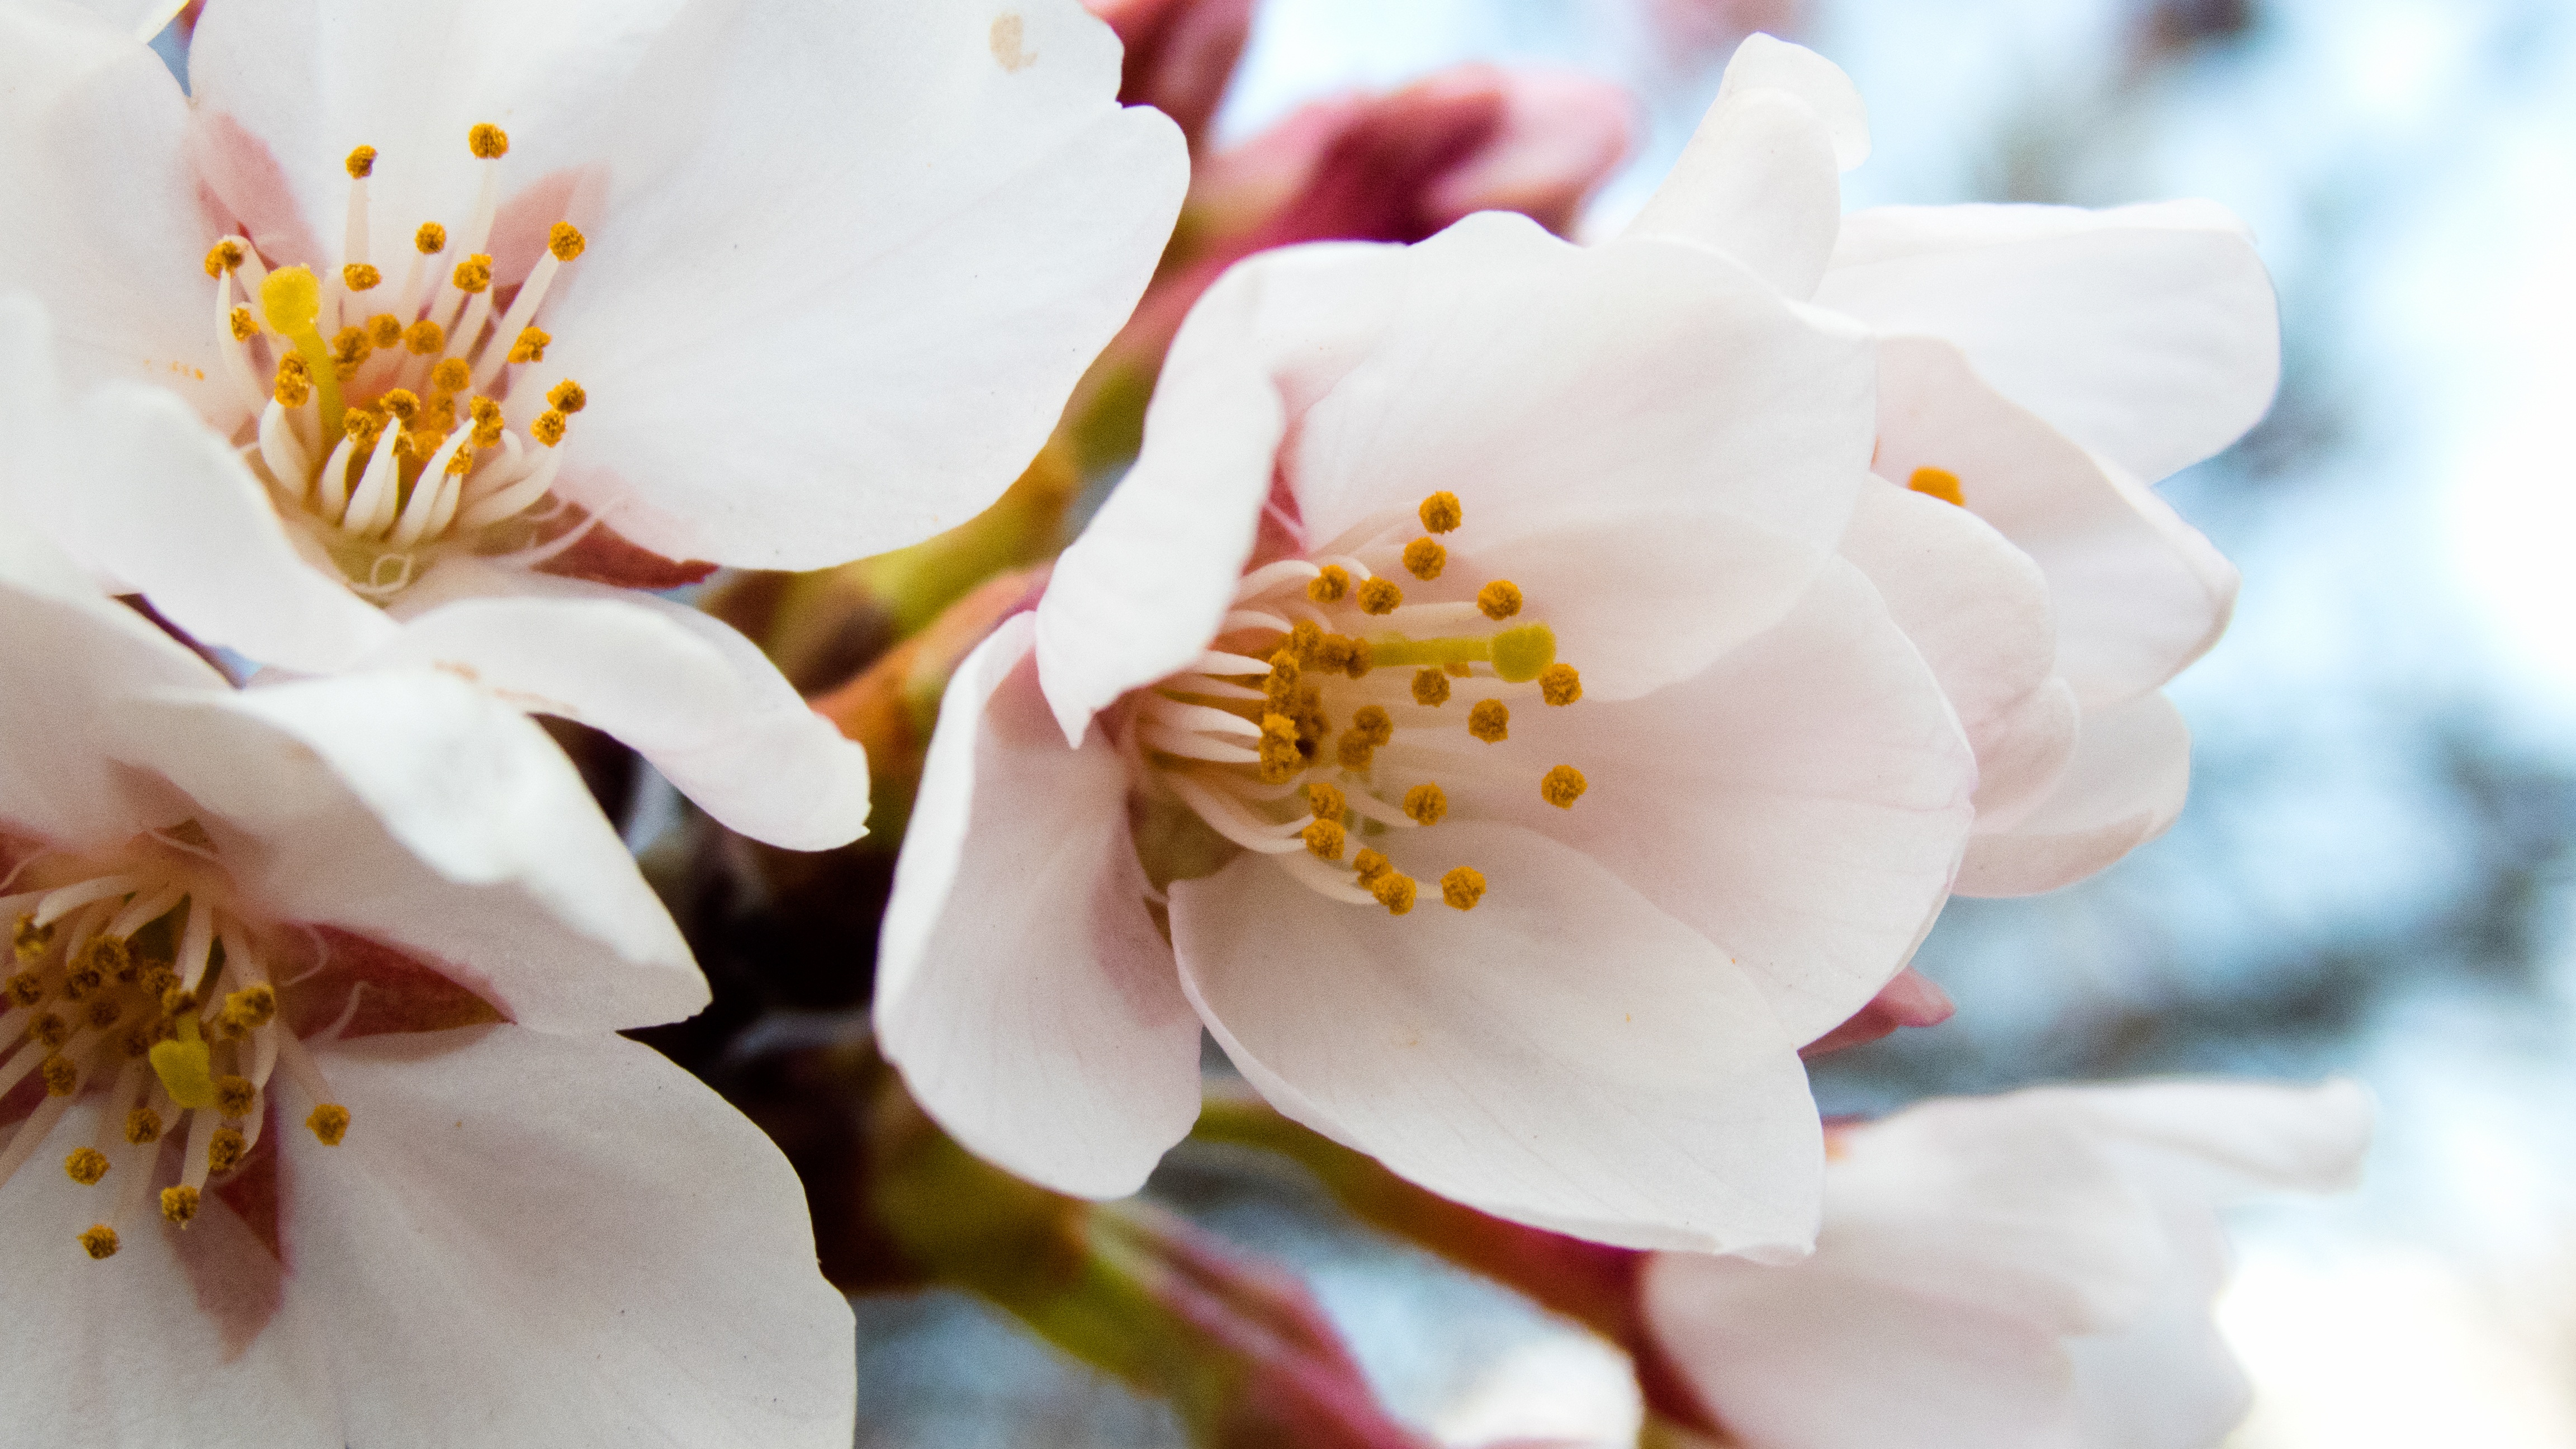
branch, blossom, plant, flower, petal, spring, botany, flora, cherry blossom, blue sky, close up, spring flowers, cherry, macro photography, flowering plant, rose family, cherry blossoms, cherry tree, land plant